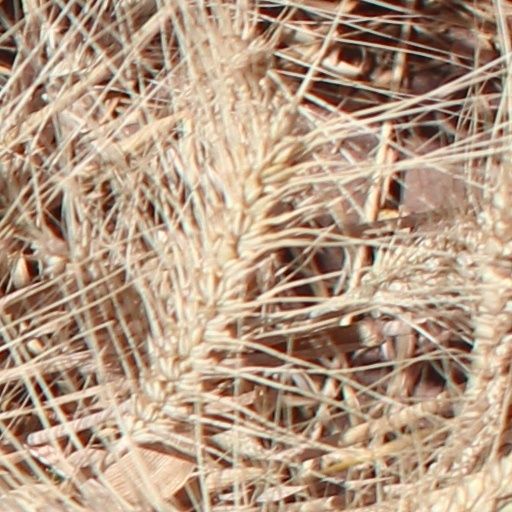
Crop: wheat